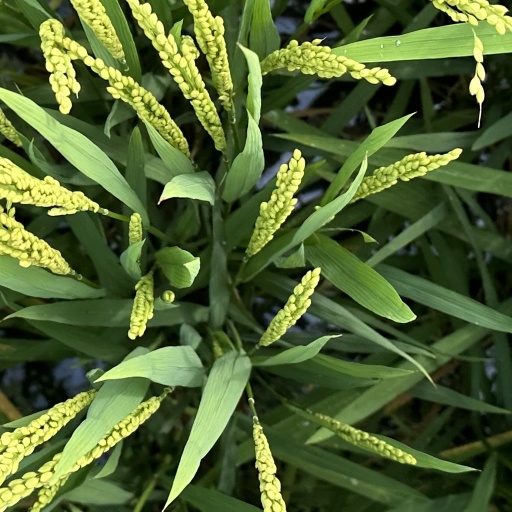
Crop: rice